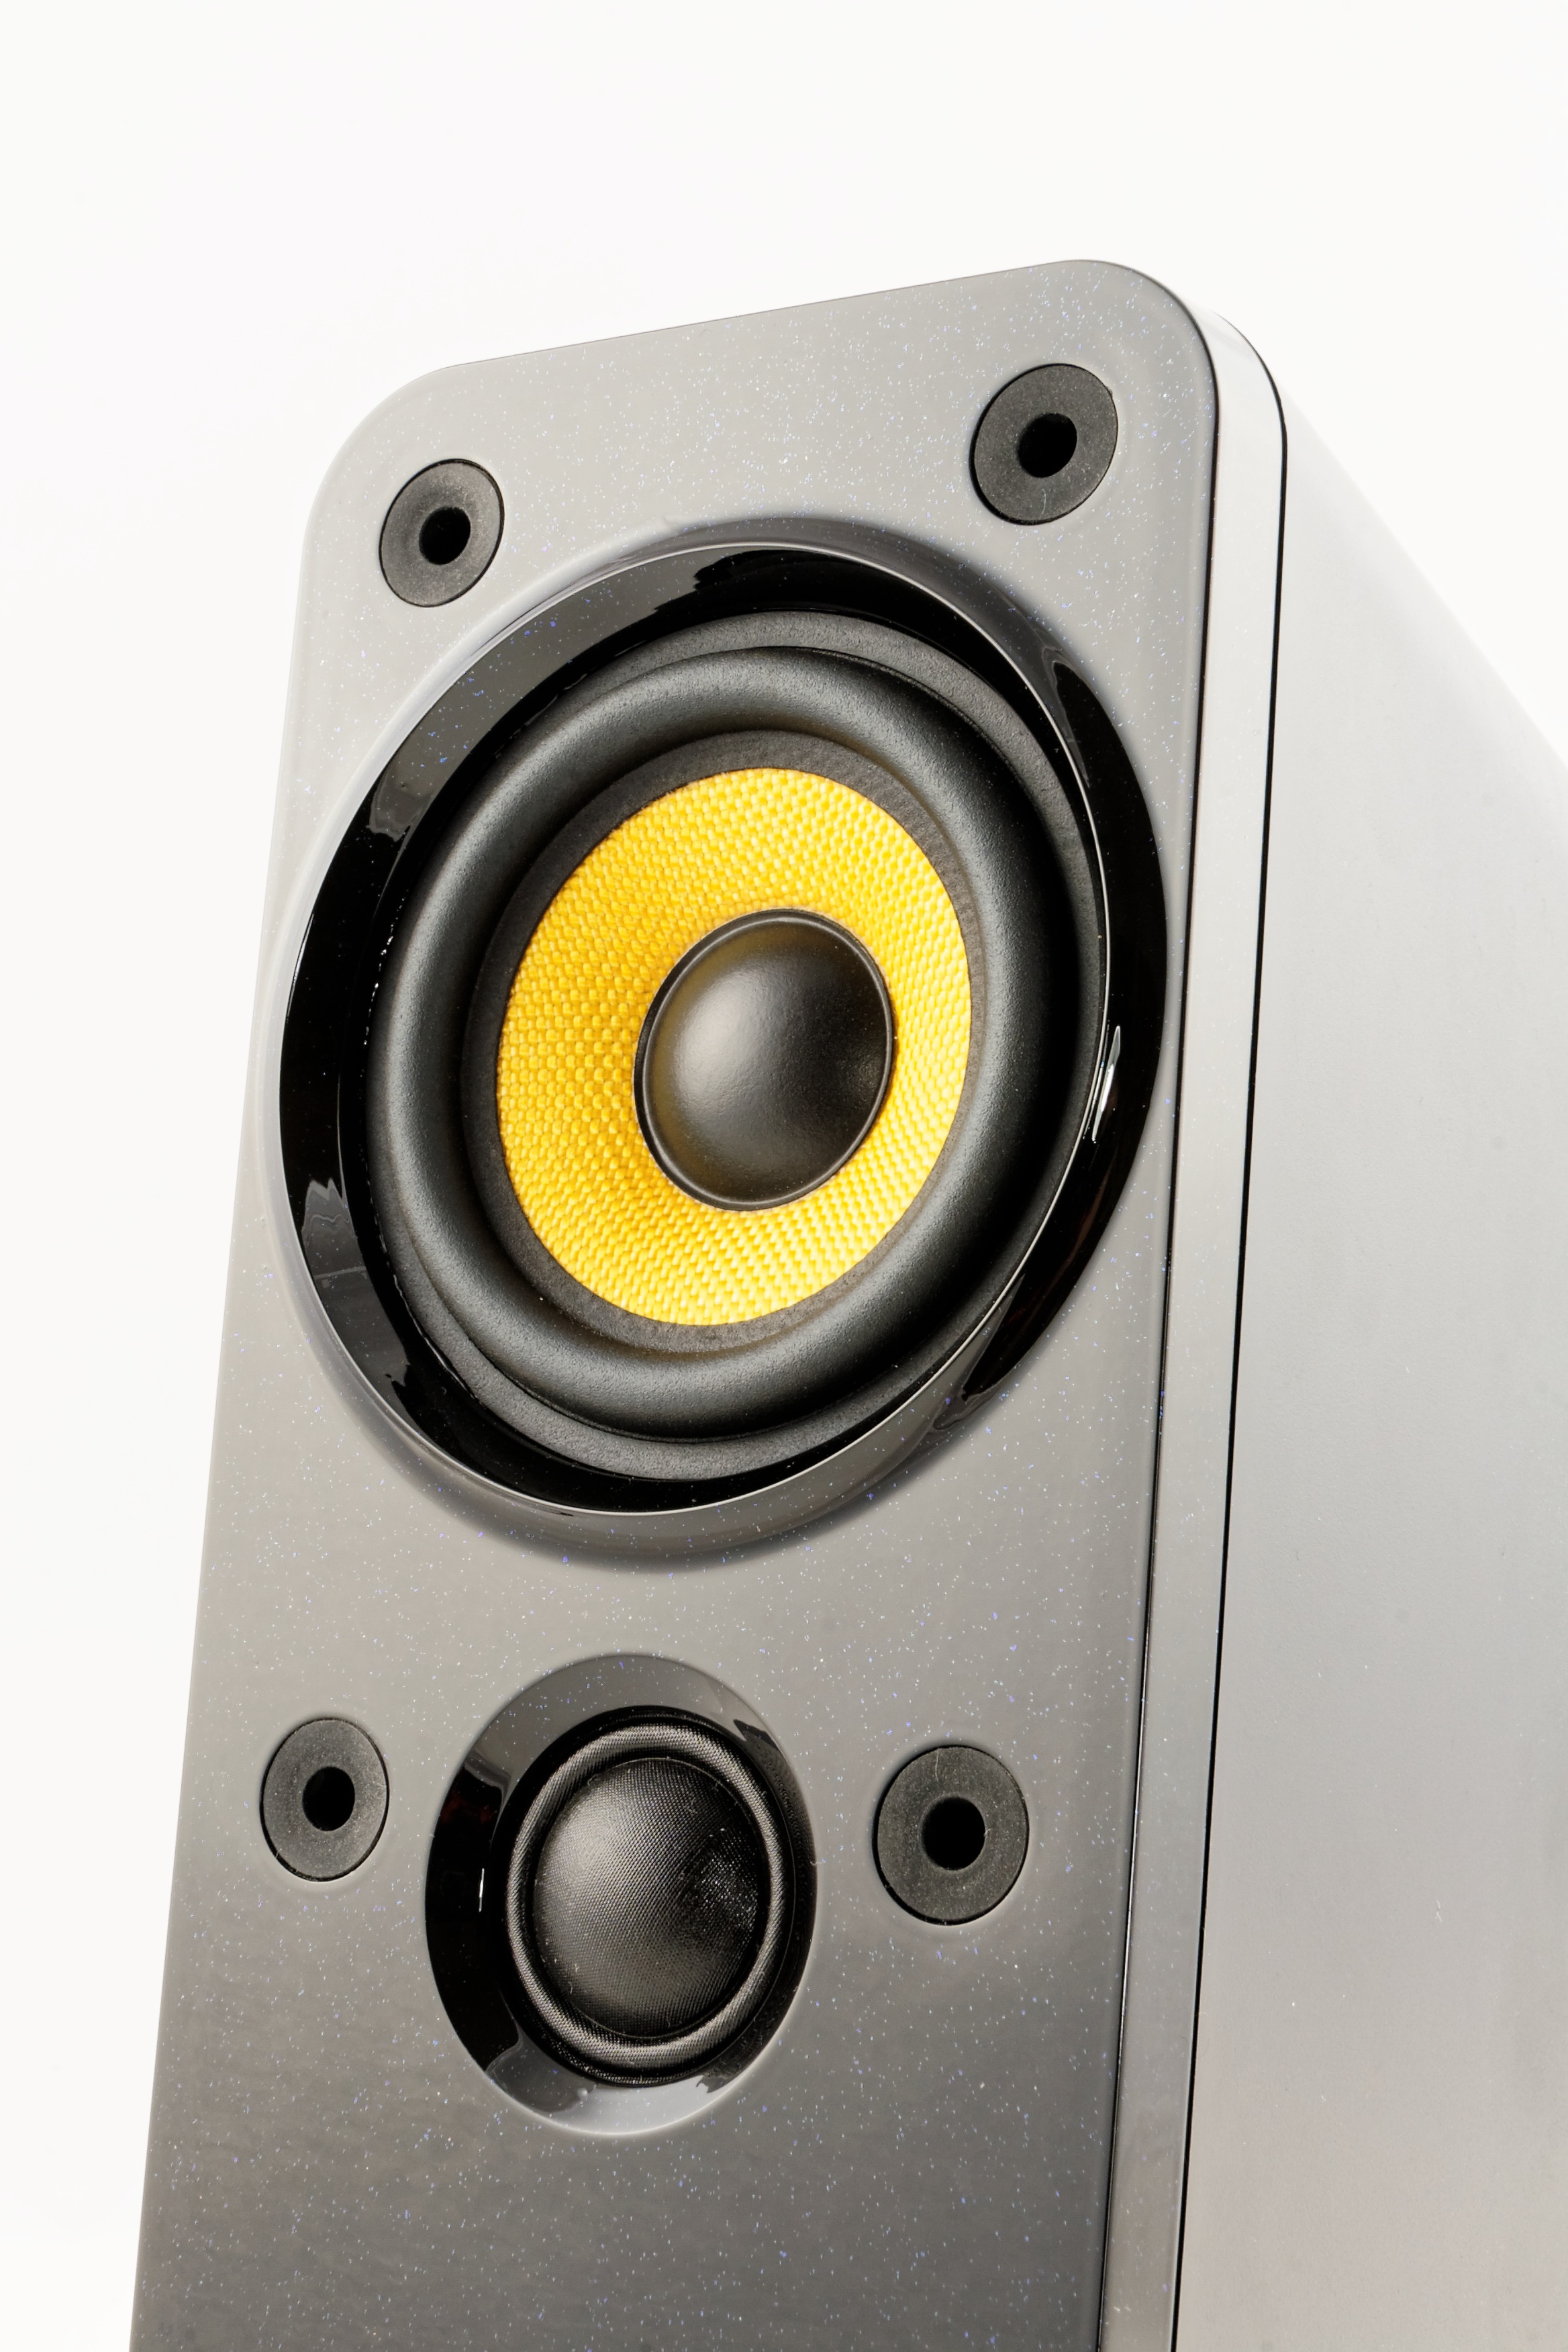
music, technology, box, product, audio, sound, hifi, subwoofer, speakers, multimedia, loudspeaker, audio equipment, pc speakers, electronic device, sound box, computer speaker, studio monitor